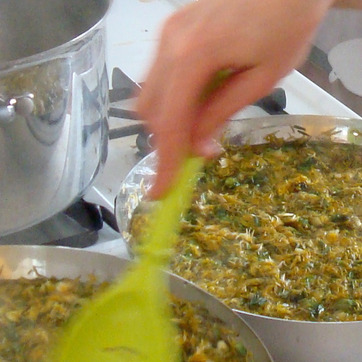
Material: plastic